Warhammer 40,000

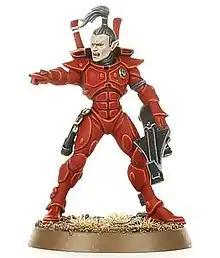
A Craftworld Aeldari warrior.

The Aeldari (formerly called the Eldar) are based on Elves of fantasy fiction. Aeldari have very long lifespans and all of them have some psychic ability. The Aeldari travel the galaxy via a network of magical tunnels called "the Webway", to which they have exclusive access. In the distant past, the Aeldari ruled an empire that dominated much of the galaxy, but it was destroyed in a magical cataclysm along with most of the population. The surviving Aeldari are divided into two major subfactions: the ascetic Asuryani, inhabitants of massive starships called Craftworlds (also known as "Craftworld Eldar" or simply "Eldar"); and the sadistic Drukhari (also known as "Dark Eldar"), who inhabit a city hidden within the Webway and must inflict pain on others to survive. There are a number of minor subfactions too: the Harlequins, followers of the Laughing God Cegorach; and the Ynnari, followers of the death god Ynnead. Although it has been 10,000 years since their empire's fall, the Aeldari have never recovered, due to their low fertility and aggression by other races.